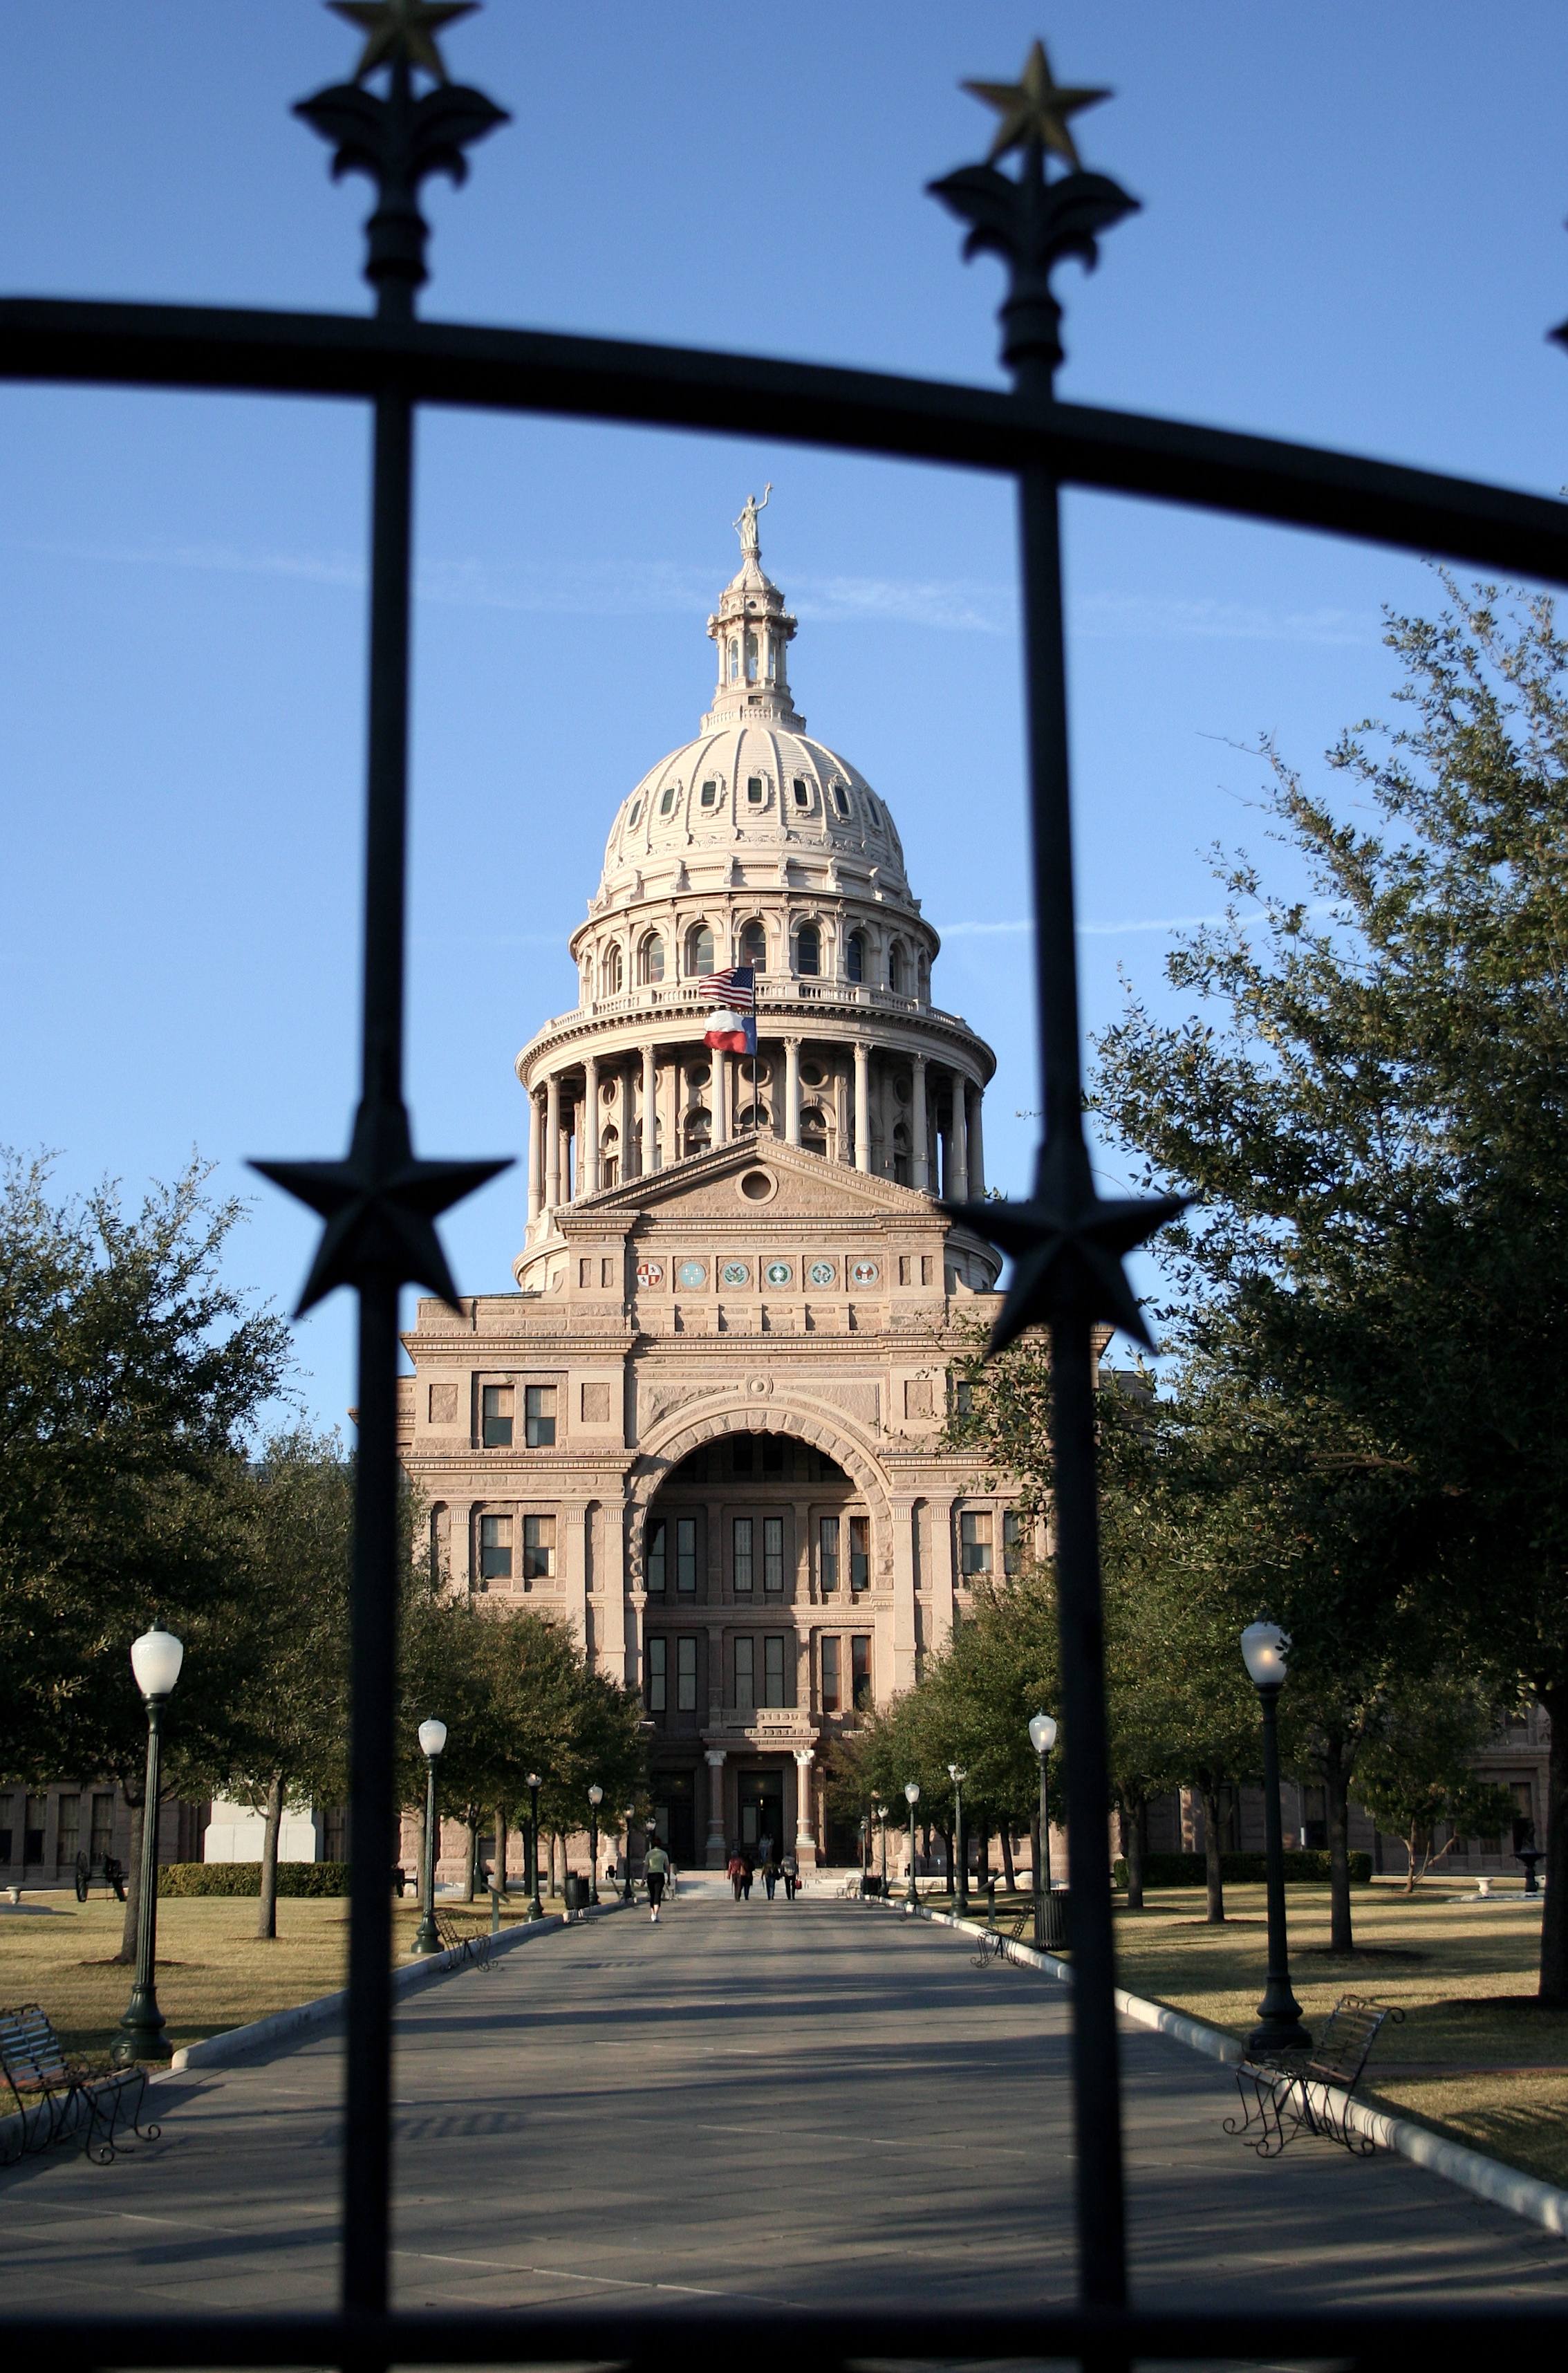
architecture, building, city, downtown, tower, plaza, landmark, church, cathedral, place of worship, clock tower, memorial, town square, texas, austin